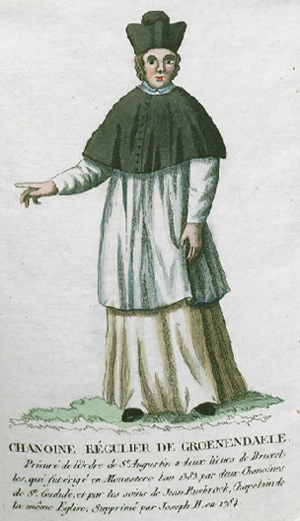
Collection de costumes de tous les ordres monastiques, supprimés à differentes époques, dans la ci-devant Belgique, Bruxelles, Philippe Joseph Maillart et sœur, 1811
Le prieuré de Groenendael fut, à l'origine, un simple ermitage, lequel reçut, en 1343, deux chanoines de la collégiale de Bruxelles qui décidèrent de fonder une communauté de vie basée sur la règle de saint Augustin. C'est ainsi qu'est fondé, vers 1343, dans la forêt de Soignes, en Brabant, à 14 km au sud-est de Bruxelles, un monastère de chanoines augustins.
Le prieuré de Sept Fontaines est un prieuré qui était situé aux confins des actuels Brabant wallon et Brabant flamand, à cheval sur la frontière linguistique belge. La ferme de L'Ermite, située à cinquante mètres à l'intérieur du Brabant wallon, en est un vestige.
En 1412, la congrégation de Groenendael rallia celle de Windesheim.
Liste des anciens couvents et prieurés de la Forêt de Soignes qui portent tous le nom d'un lieu-dit.